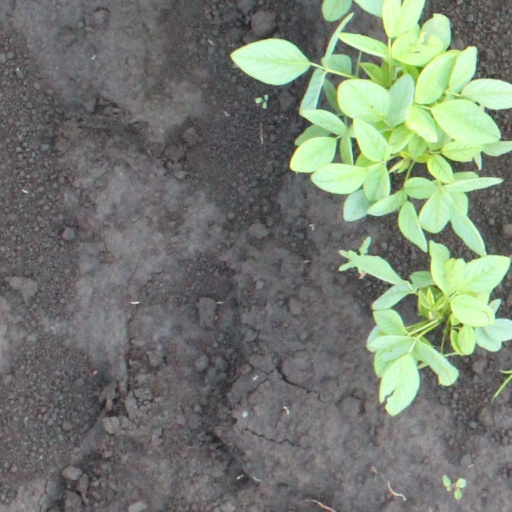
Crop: soybean